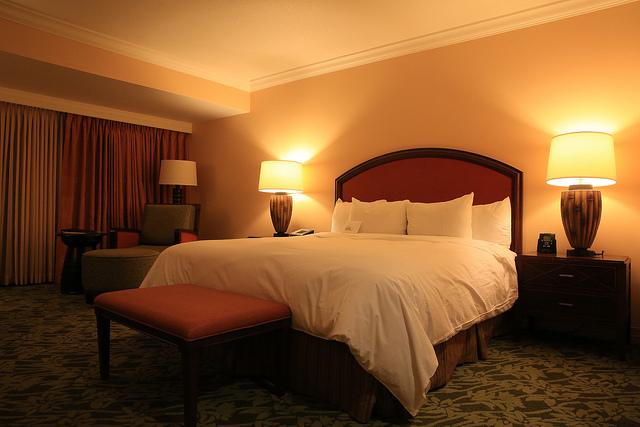
user: Given an image and a question. Answer the question in a short answer. Question: What size bed is this? Short Answer:
assistant: king